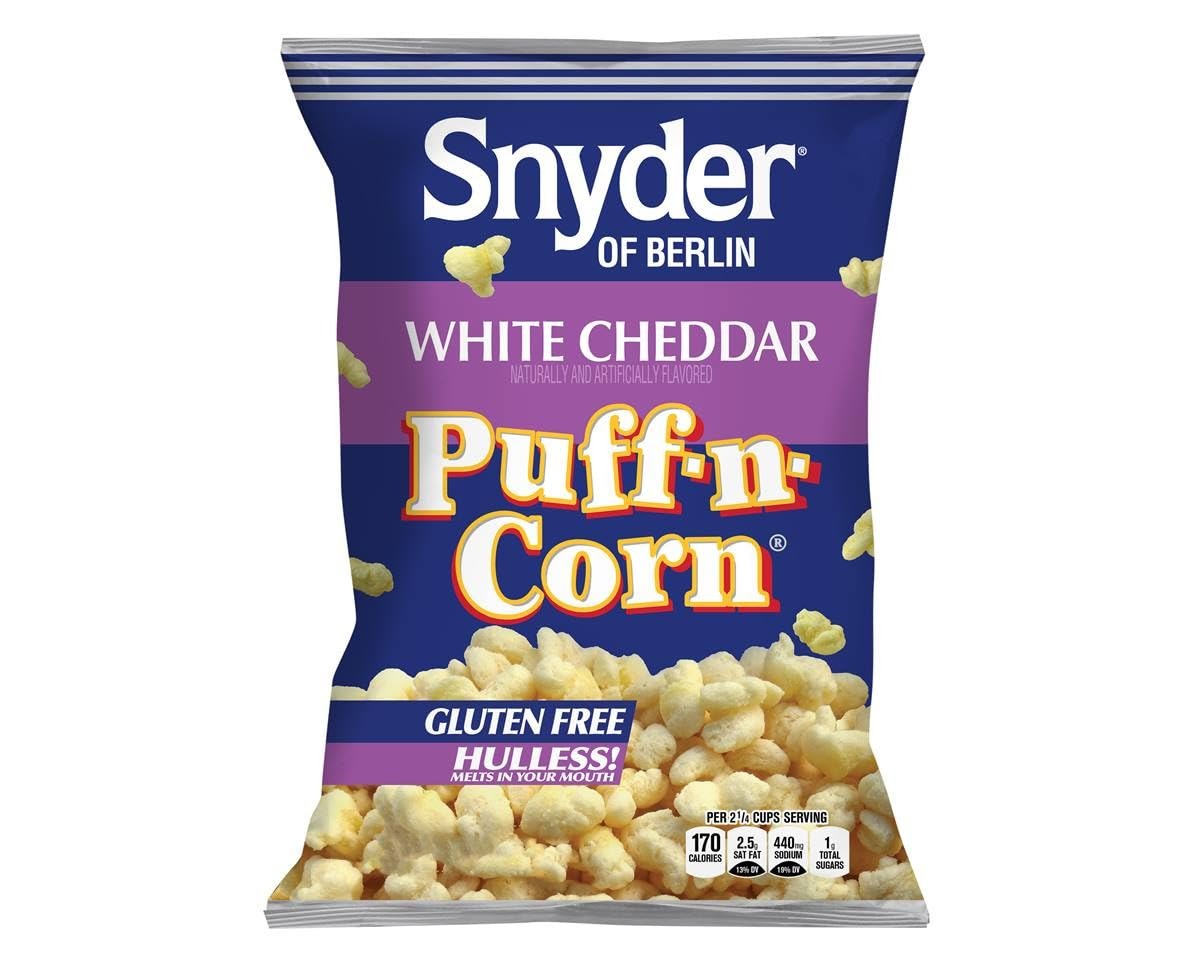
Item Name: Snyder of Berlin White Cheddar Puff N Corn 6 oz. Bags - 3 / Box
Value: 3.0
Unit: Count

Price: 2.98